Causes of cancer

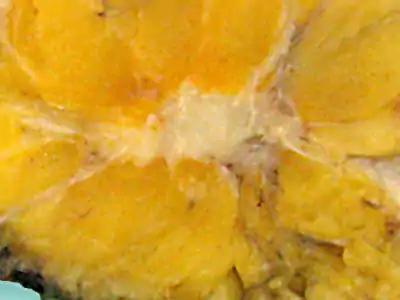
Macroscopic appearance of invasive ductal carcinoma of the breast. The tumor is the pale, crab-shaped mass at the center, surrounded by normal, yellow fatty tissue.

Some hormones play a role in the development of cancer by promoting cell proliferation. Insulin-like growth factors and their binding proteins play a key role in cancer cell growth, differentiation and apoptosis, suggesting possible involvement in carcinogenesis.